Domestic violence in Brazil

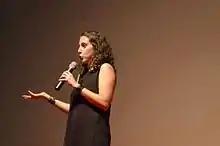
Jout Jout, Brazilian YouTuber

2. "Casa da Mulher Brasileira": The Brazilian Women House is a humanized center of services to support the woman victim of violence. These institutions perform the triage of victims, offer psychological support and have special areas for children. They also englobe a number of public services, such as police stations, court, Public Ministry and transportation services center.